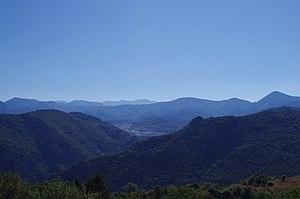
R'janovo est un village du sud de la Macédoine du Nord, situé dans la municipalité de Kavadartsi. Le village ne comptait aucun habitant en 2002.